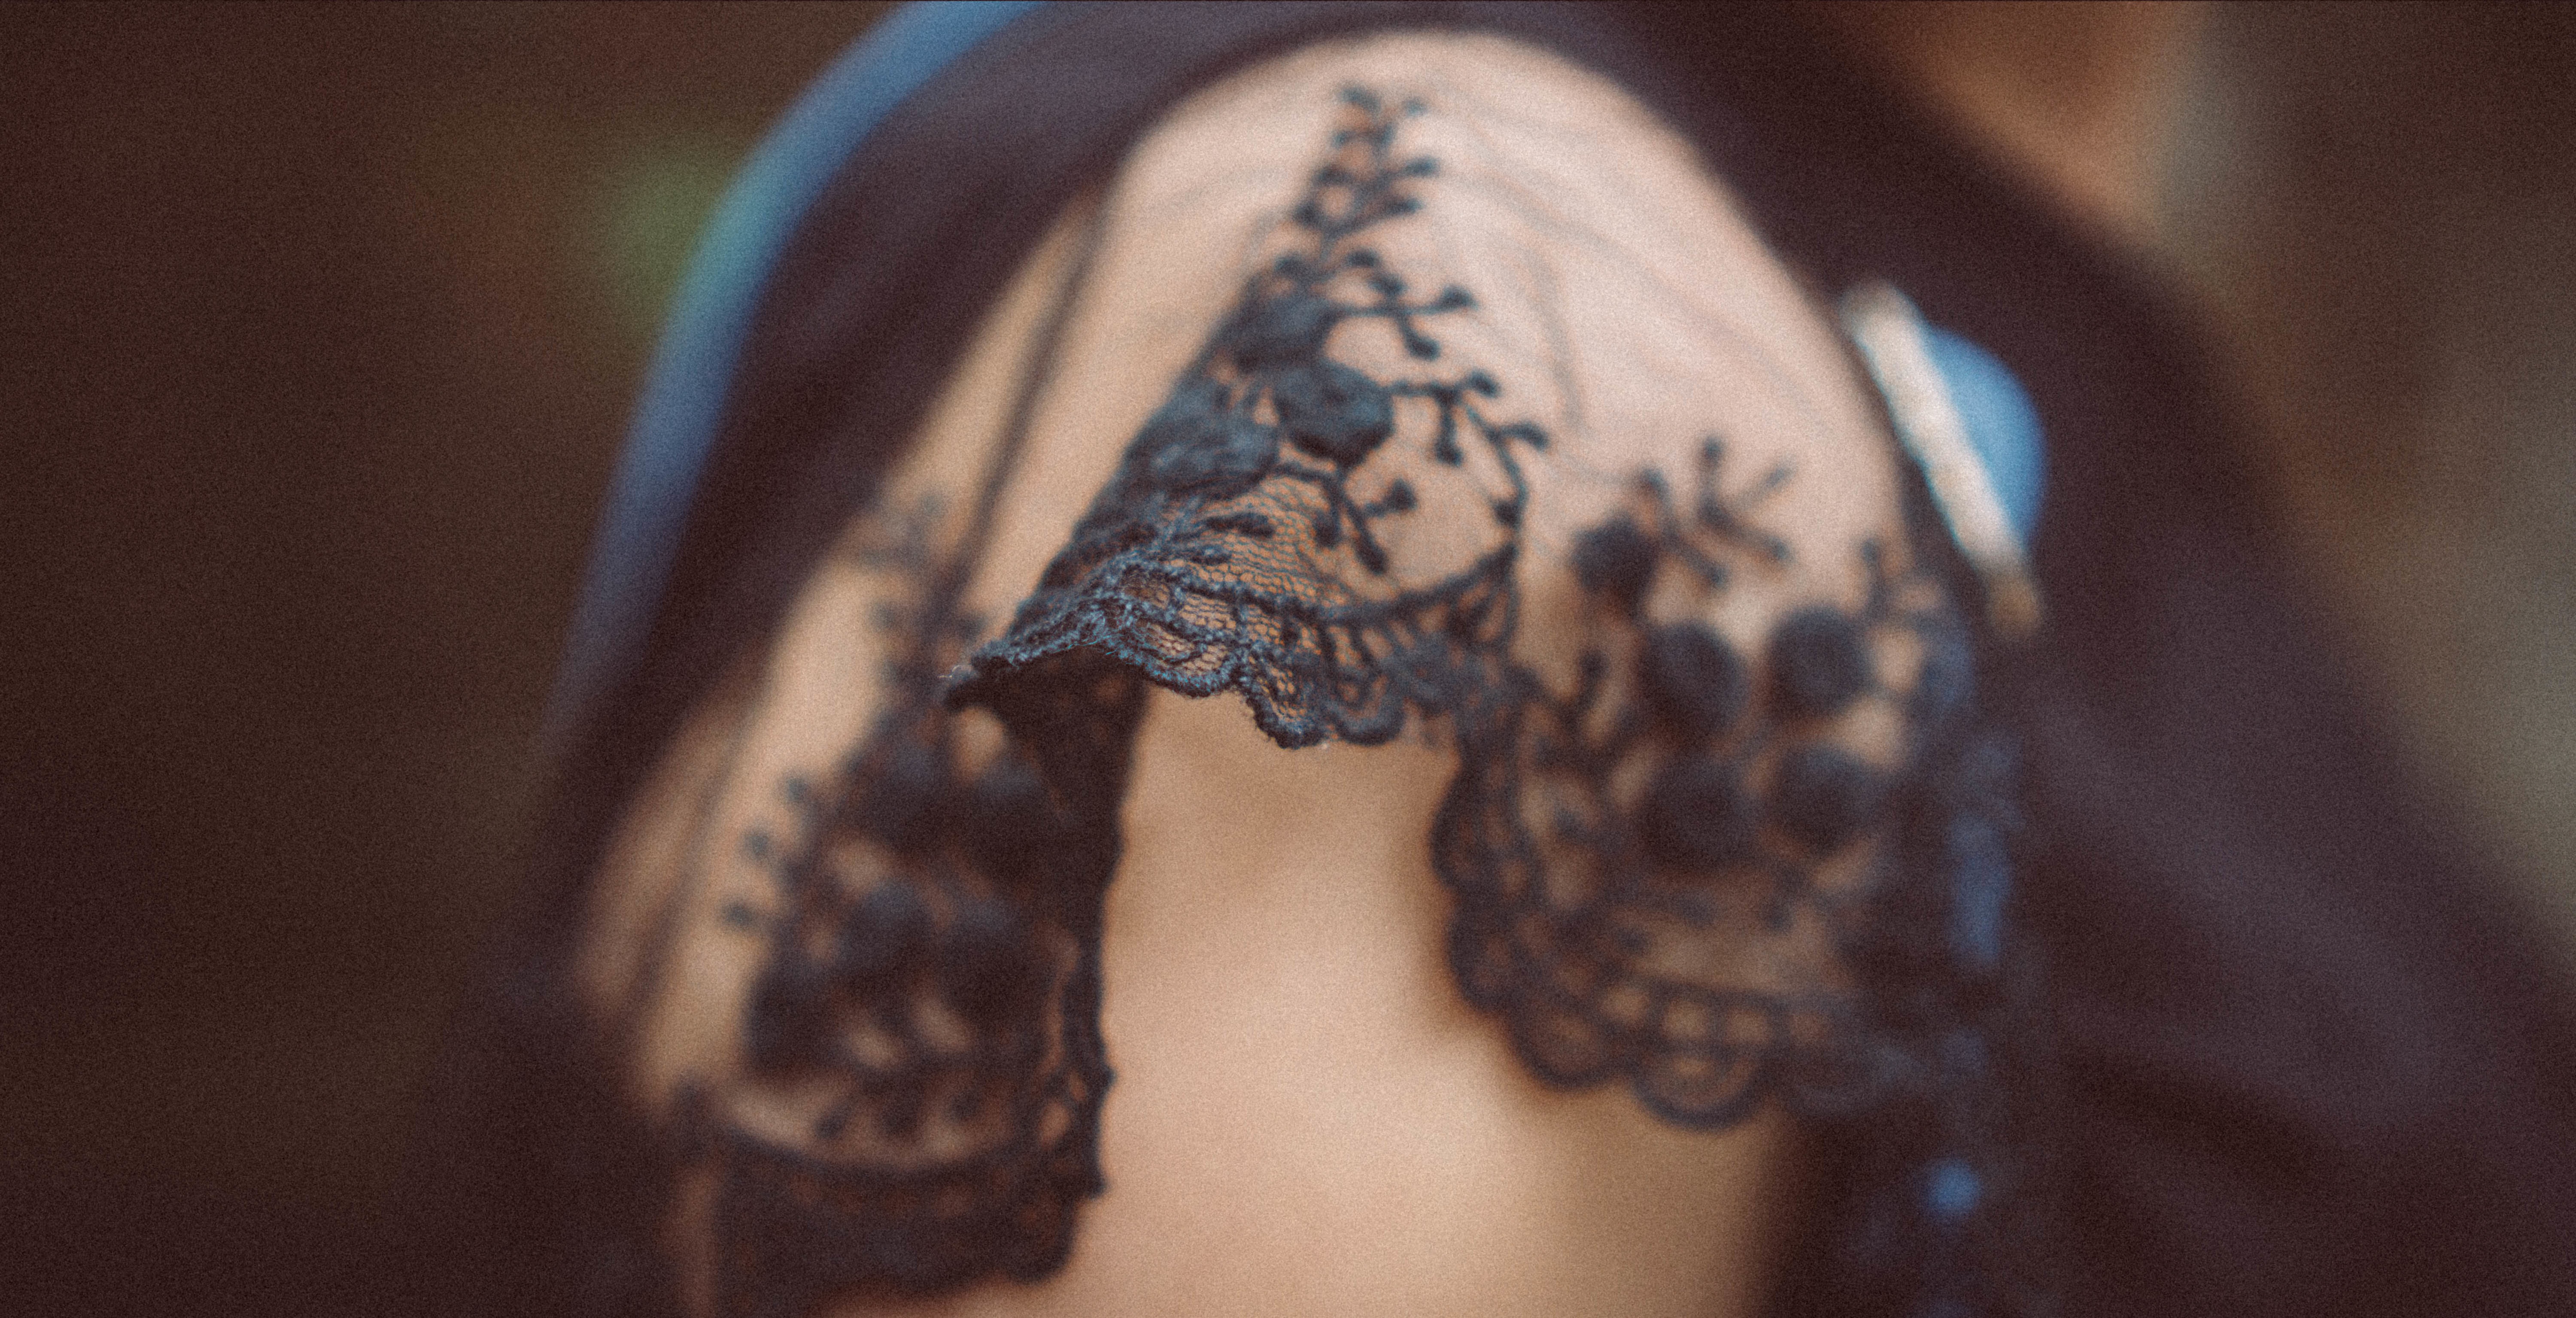
hand, pattern, tattoo, arm, chest, close up, human body, design, eye, organ, macro photography